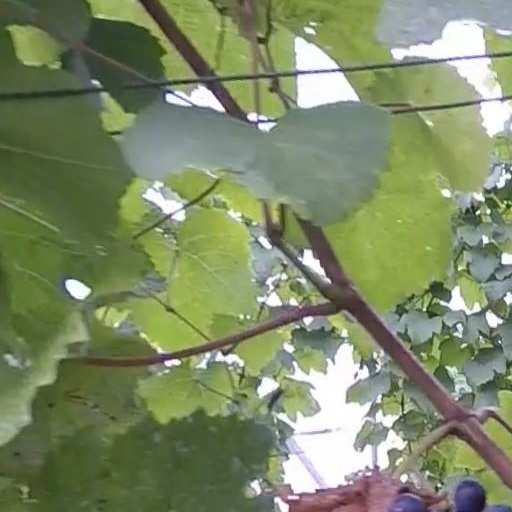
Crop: grape